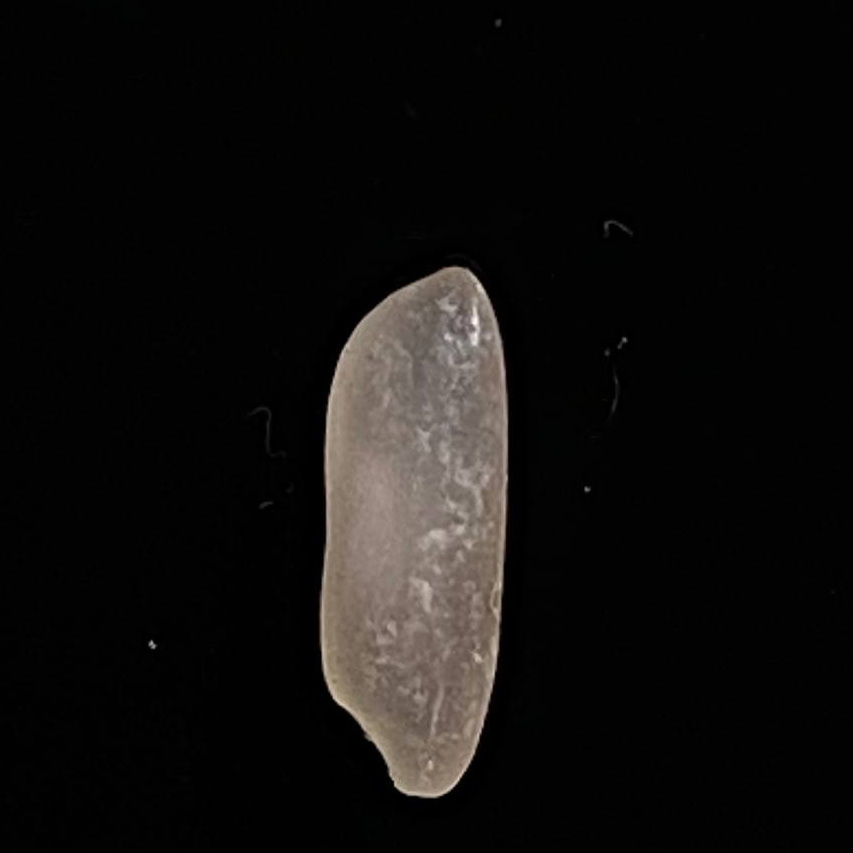
Rice variety: BR29